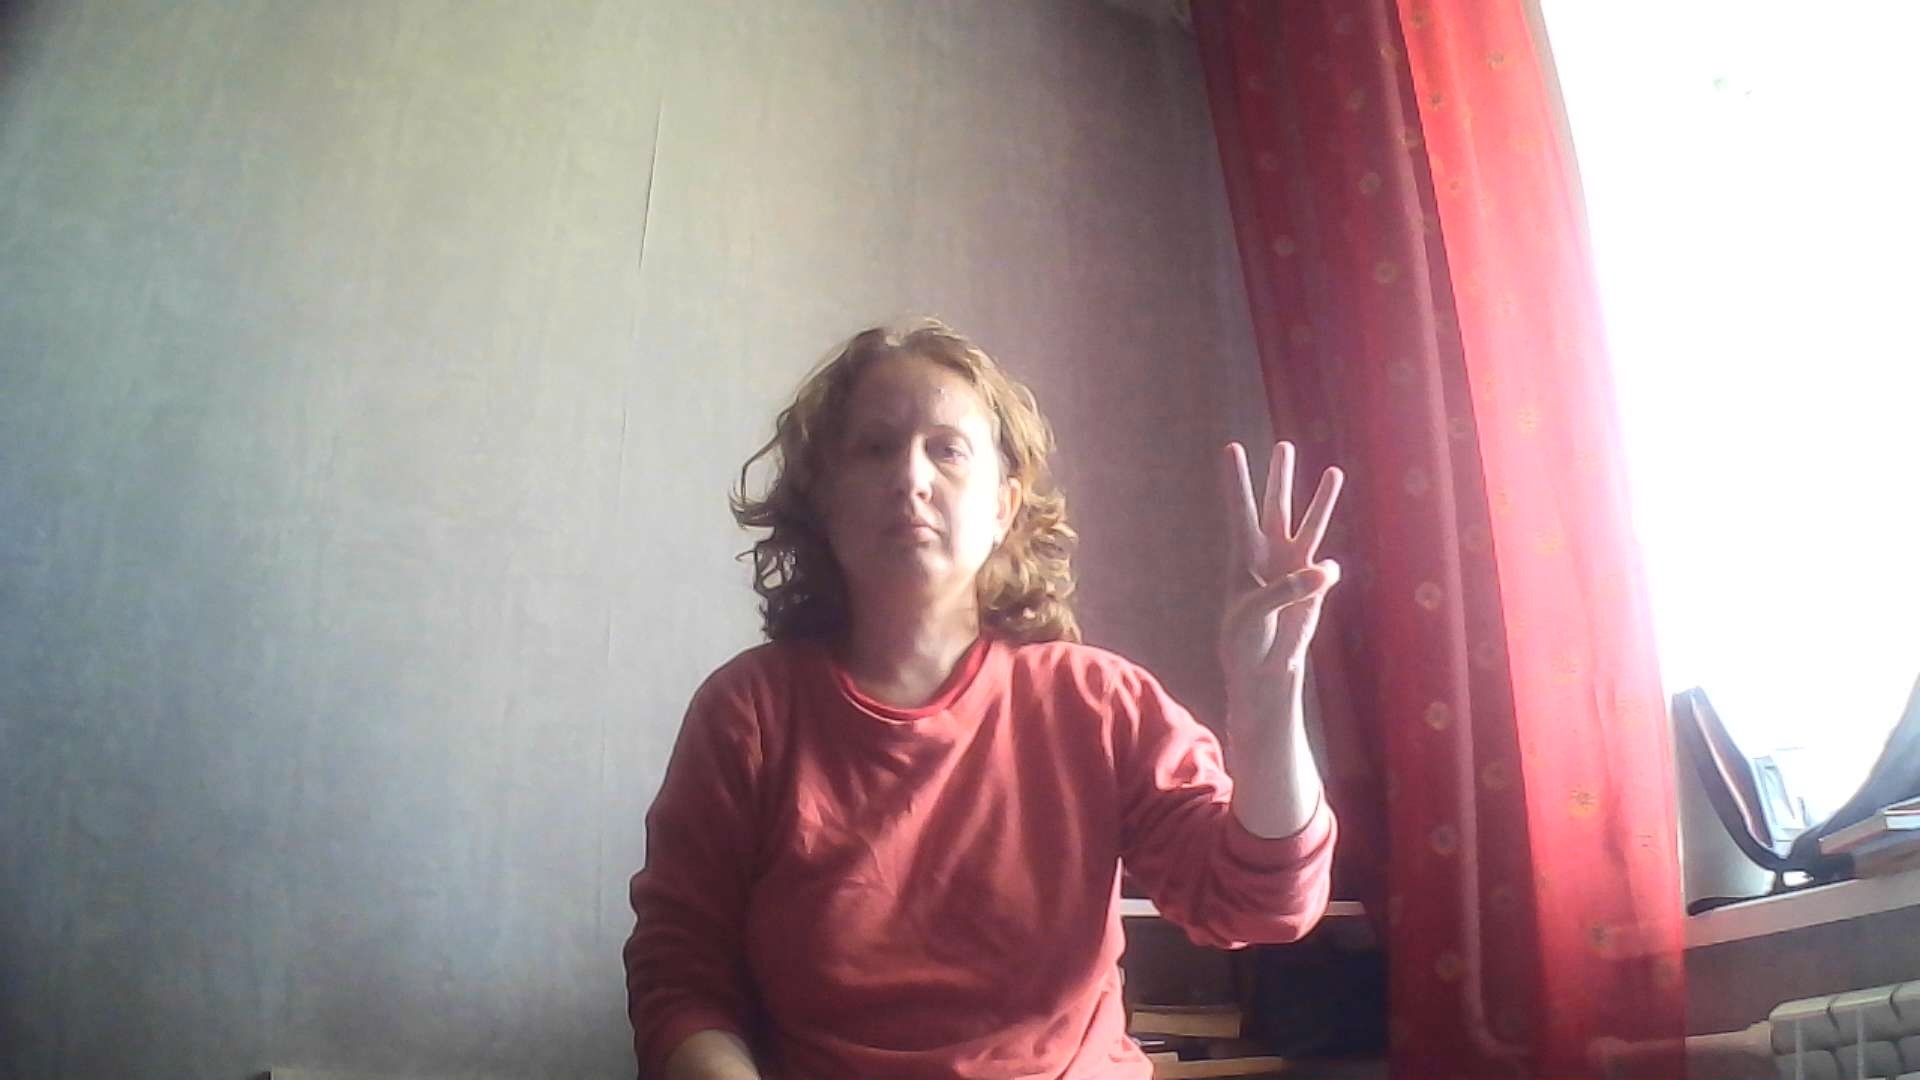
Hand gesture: three